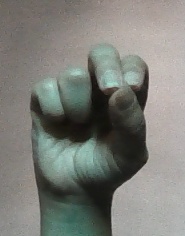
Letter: gaaf